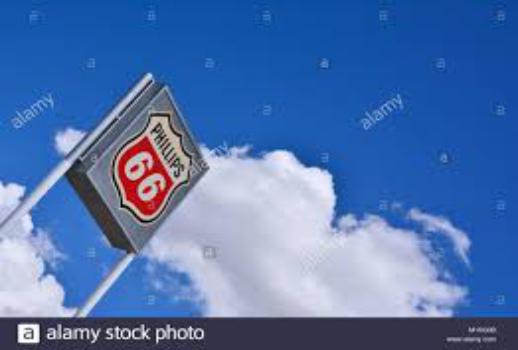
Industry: Transportation